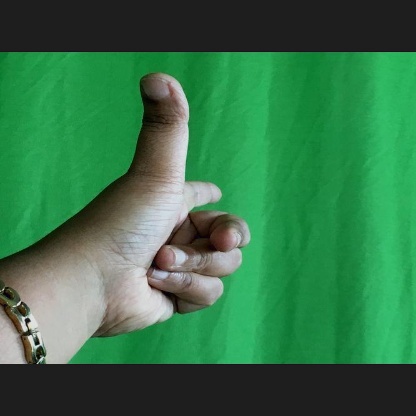
Mudra: Chandrakala